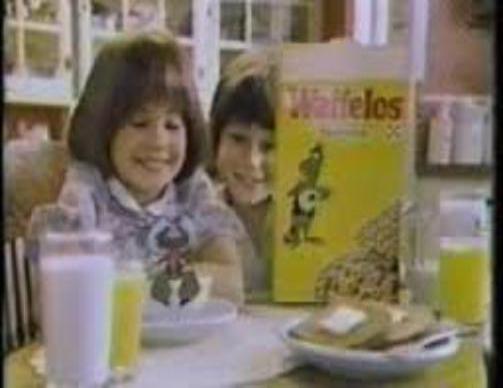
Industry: Food